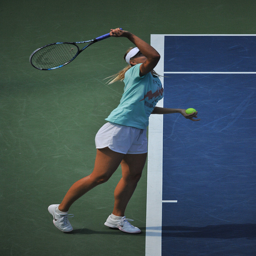
A woman holding up a tennis racquet on top of a tennis court.
A woman tennis player with a tennis racket is swinging motion and a ball in her other hand.
Woman in white shorts and blue shirt holding a tennis racket and a tennis ball.
A young woman holding a tennis ball and swinging a tennis racquet.
A young woman serving on a tennis court